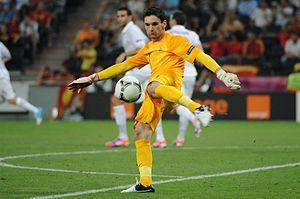
Hugo Lloris, né le 26 décembre 1986 à Nice, est un footballeur international français qui évolue au poste de gardien de but à Tottenham Hotspur.